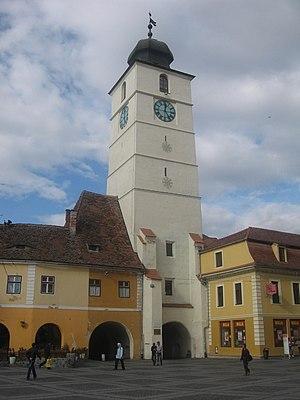
Sibiu rappelant le nom des montagnes proches : Cibin, est le chef-lieu du județ de Sibiu et, avec une population de 147 245 habitants est une des plus grandes villes transylvaines. Elle est traversée par la petite rivière Cibin, affluent de la rivière Olt, elle-même affluent du Danube.
La tour du Conseil de Sibiu est située dans le centre de la ville de Sibiu, en Roumanie, reliant les deux places principales de la ville historique.